Hands Up! (1926 film)

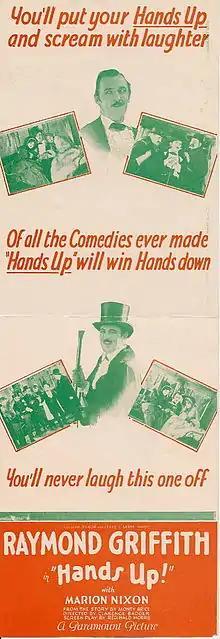
Contemporary pamphlet for the film

Hands Up! is a 1926 American silent comedy film directed by Clarence Badger, co-written by Monte Brice and Lloyd Corrigan, and starring Raymond Griffith, one of the great silent movie comedians. The film features fictional incidents involving actual historical figures such as Abraham Lincoln, Brigham Young, and Sitting Bull.